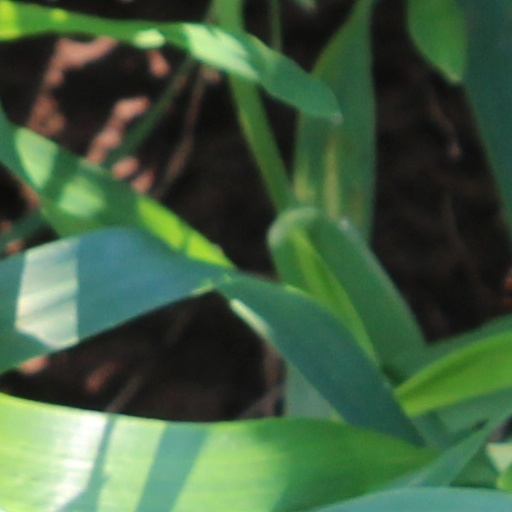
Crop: wheat